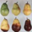
Label: pear